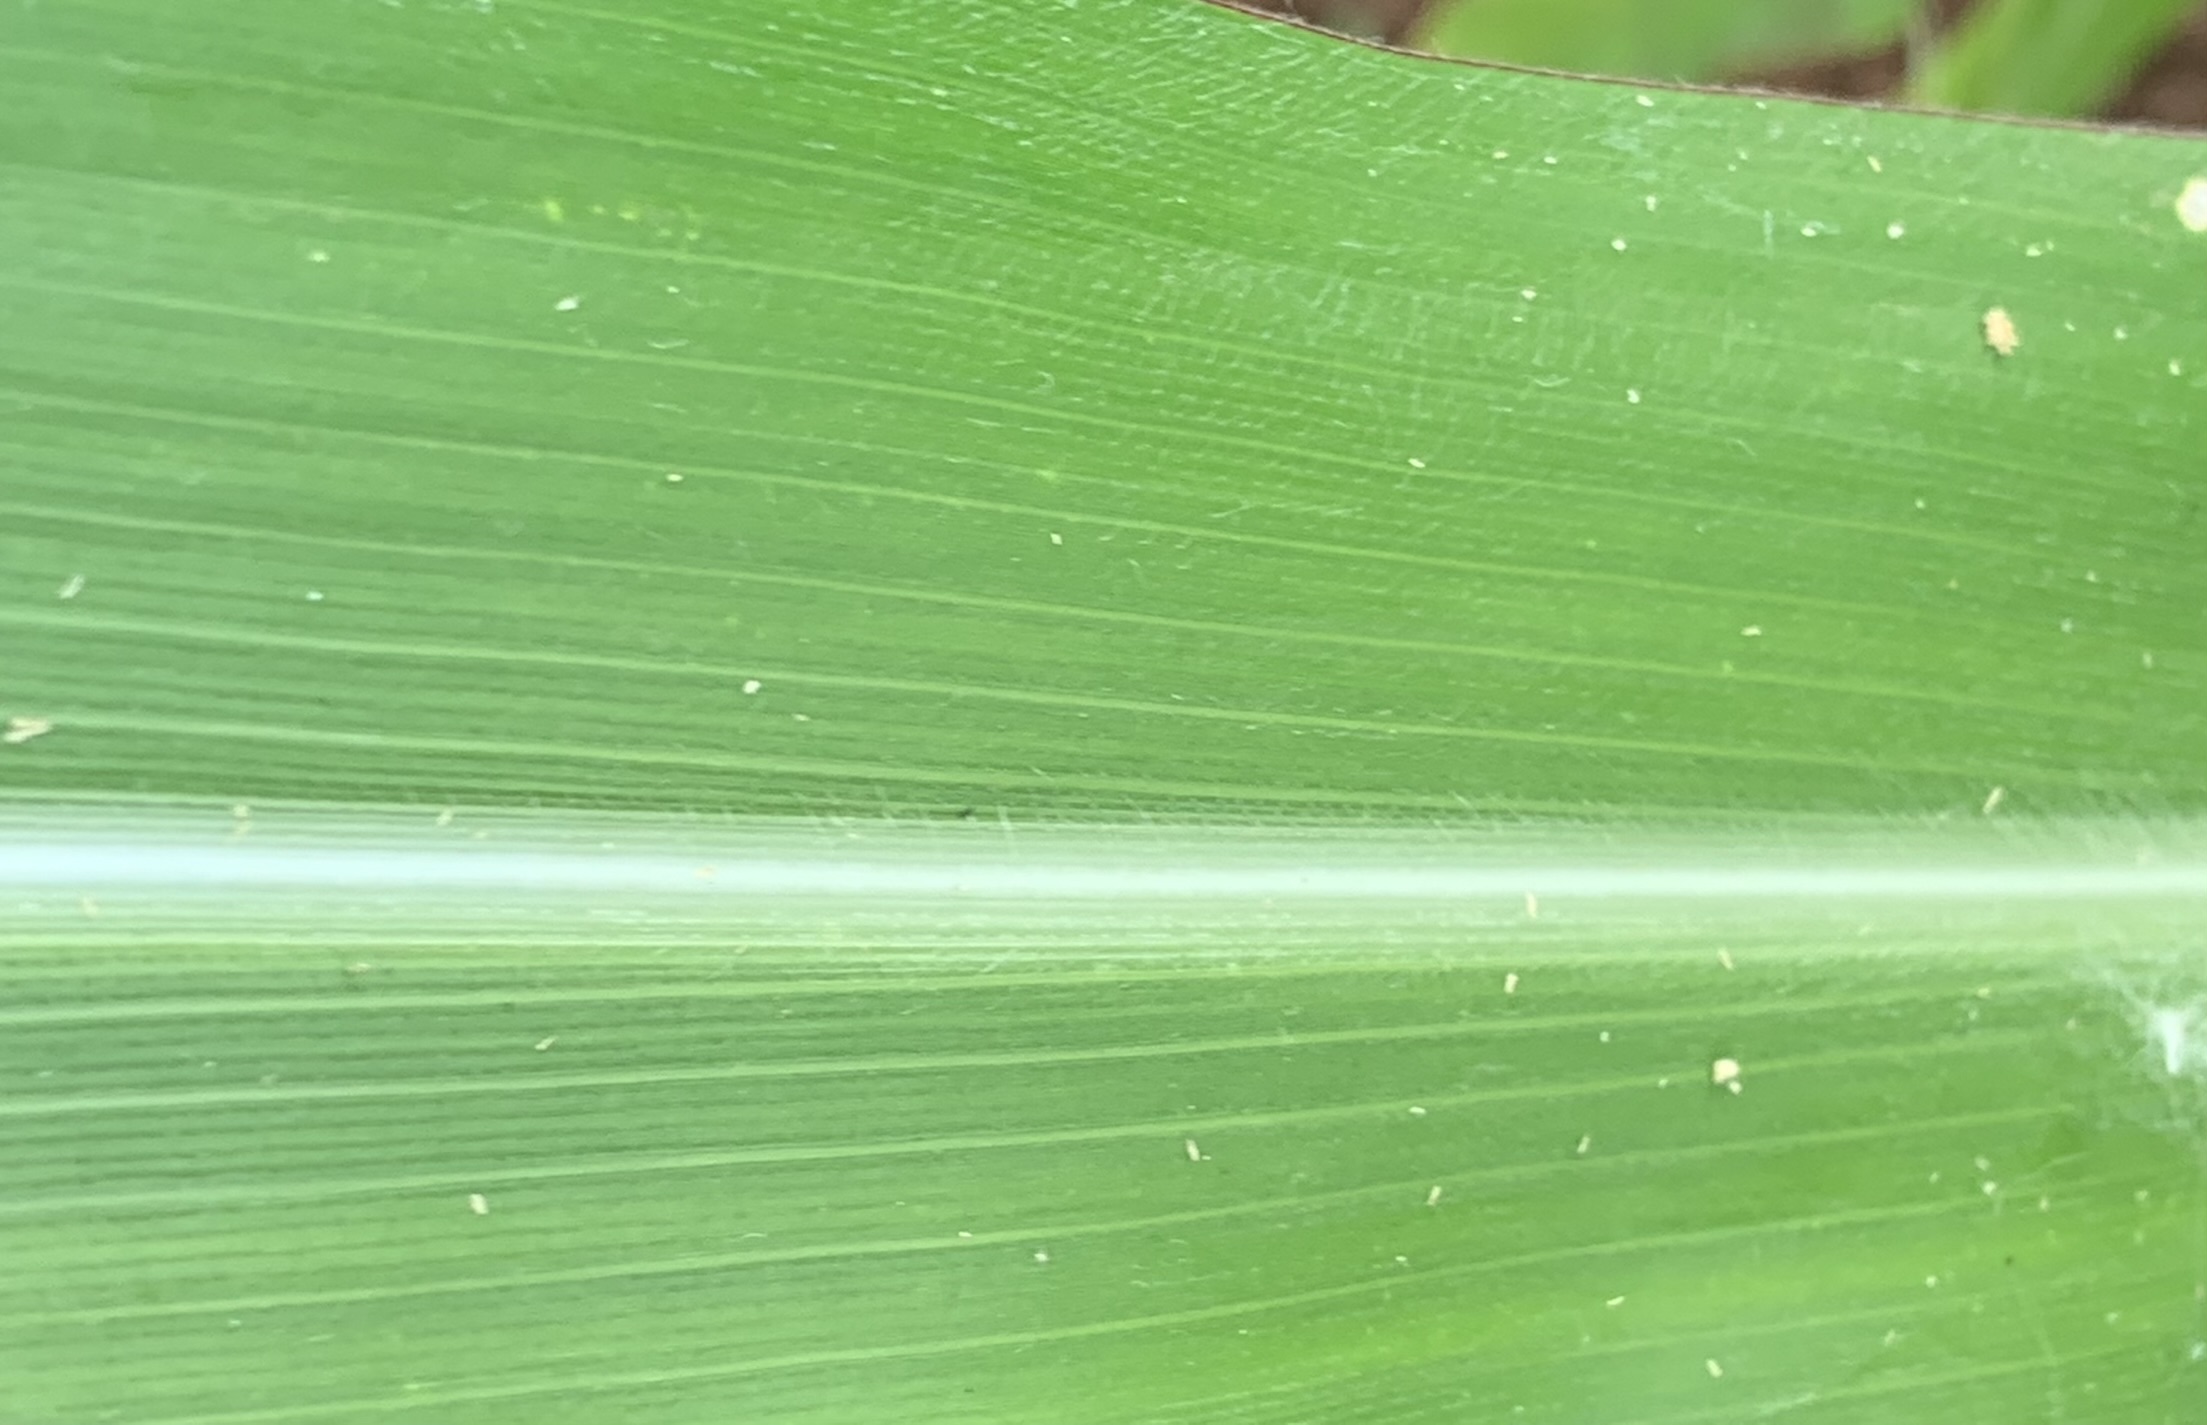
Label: Healthy